Synthetic diamond

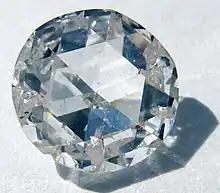
Colorless gem cut from diamond grown by chemical vapor deposition

Synthetic diamonds for use as gemstones are grown by HPHT or CVD methods. The market share of synthetic jewelry-quality diamonds is growing as advances in technology allow for larger higher-quality synthetic production on a more economical scale. In 2013, synthetic diamonds accounted for 0.28% of rough diamonds produced for use as gemstones, and 2% of the gem-quality diamond market. In 2023, synthetic diamonds were 17% of the diamond jewelry market. They are available in yellow, pink, green, orange, blue and, to a lesser extent, colorless (or white). The yellow comes from nitrogen impurities in the manufacturing process, while the blue comes from boron. Other colors, such as pink or green, are achievable after synthesis using irradiation. Several companies also offer memorial diamonds grown using cremated remains.